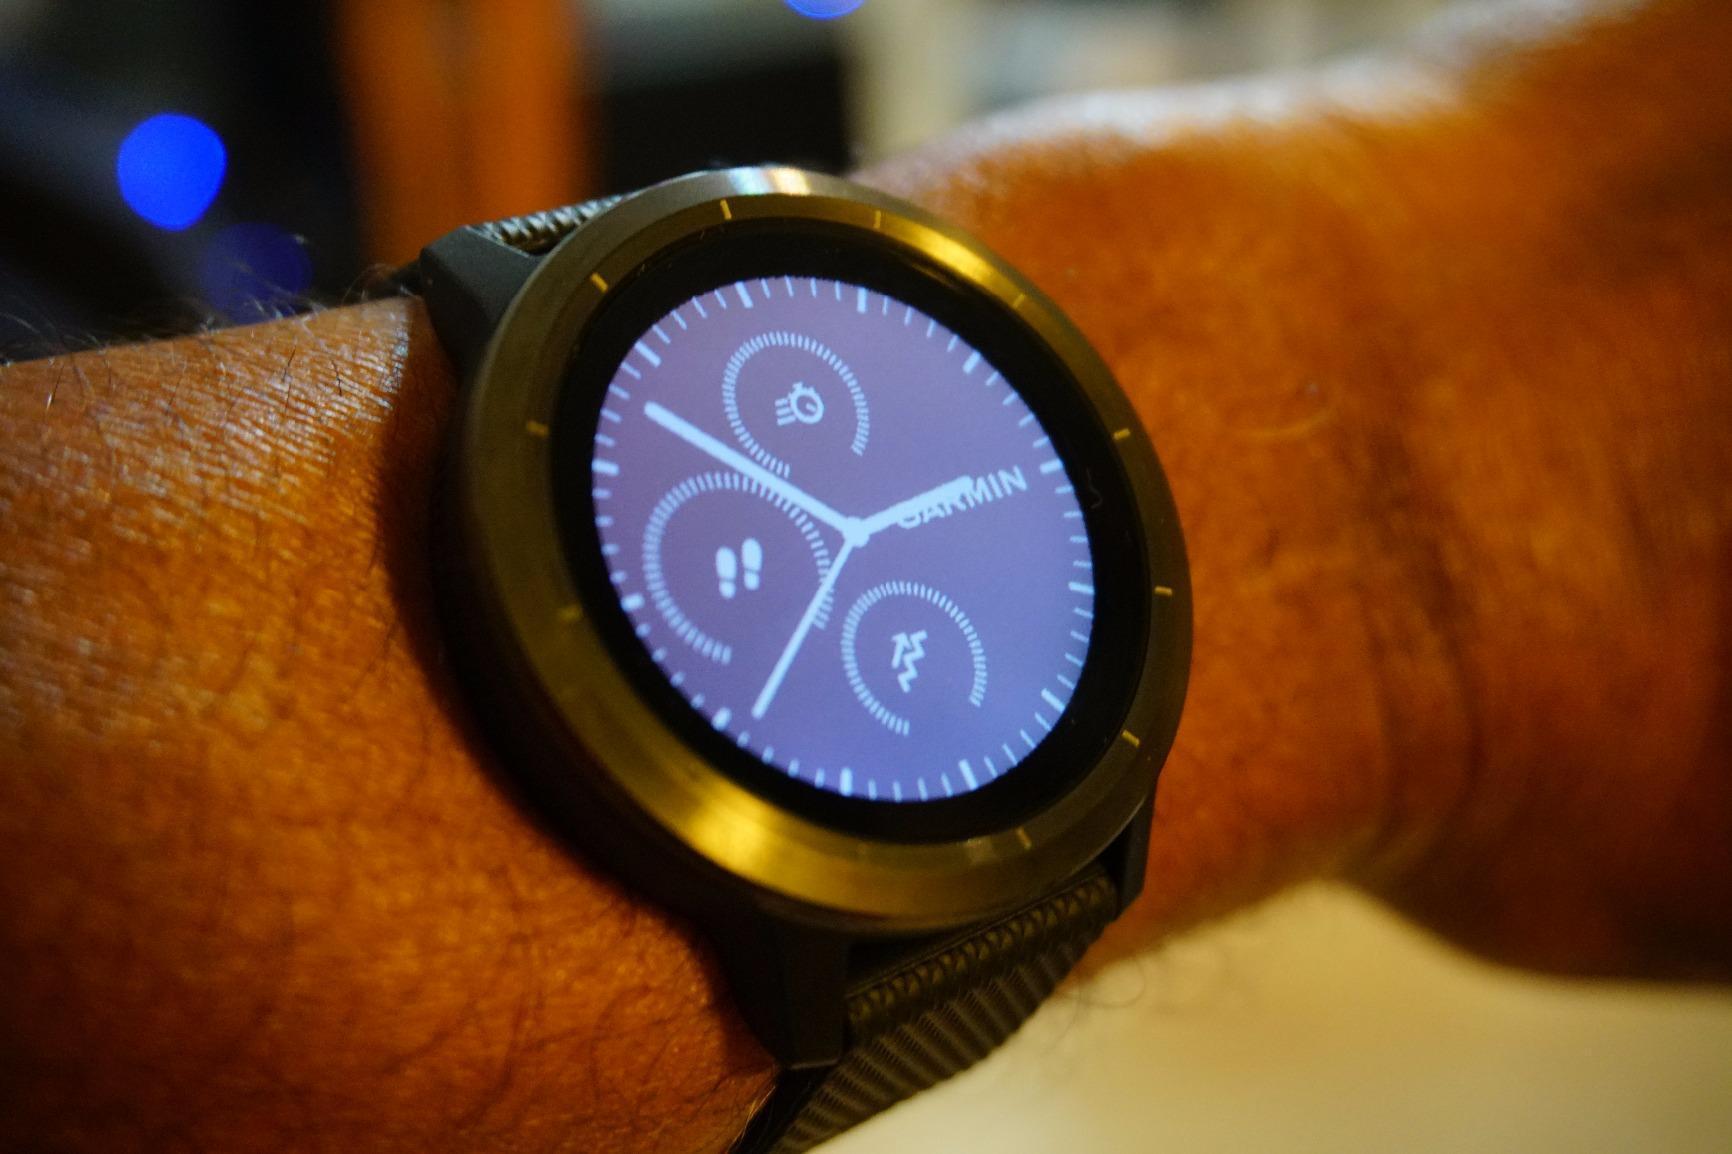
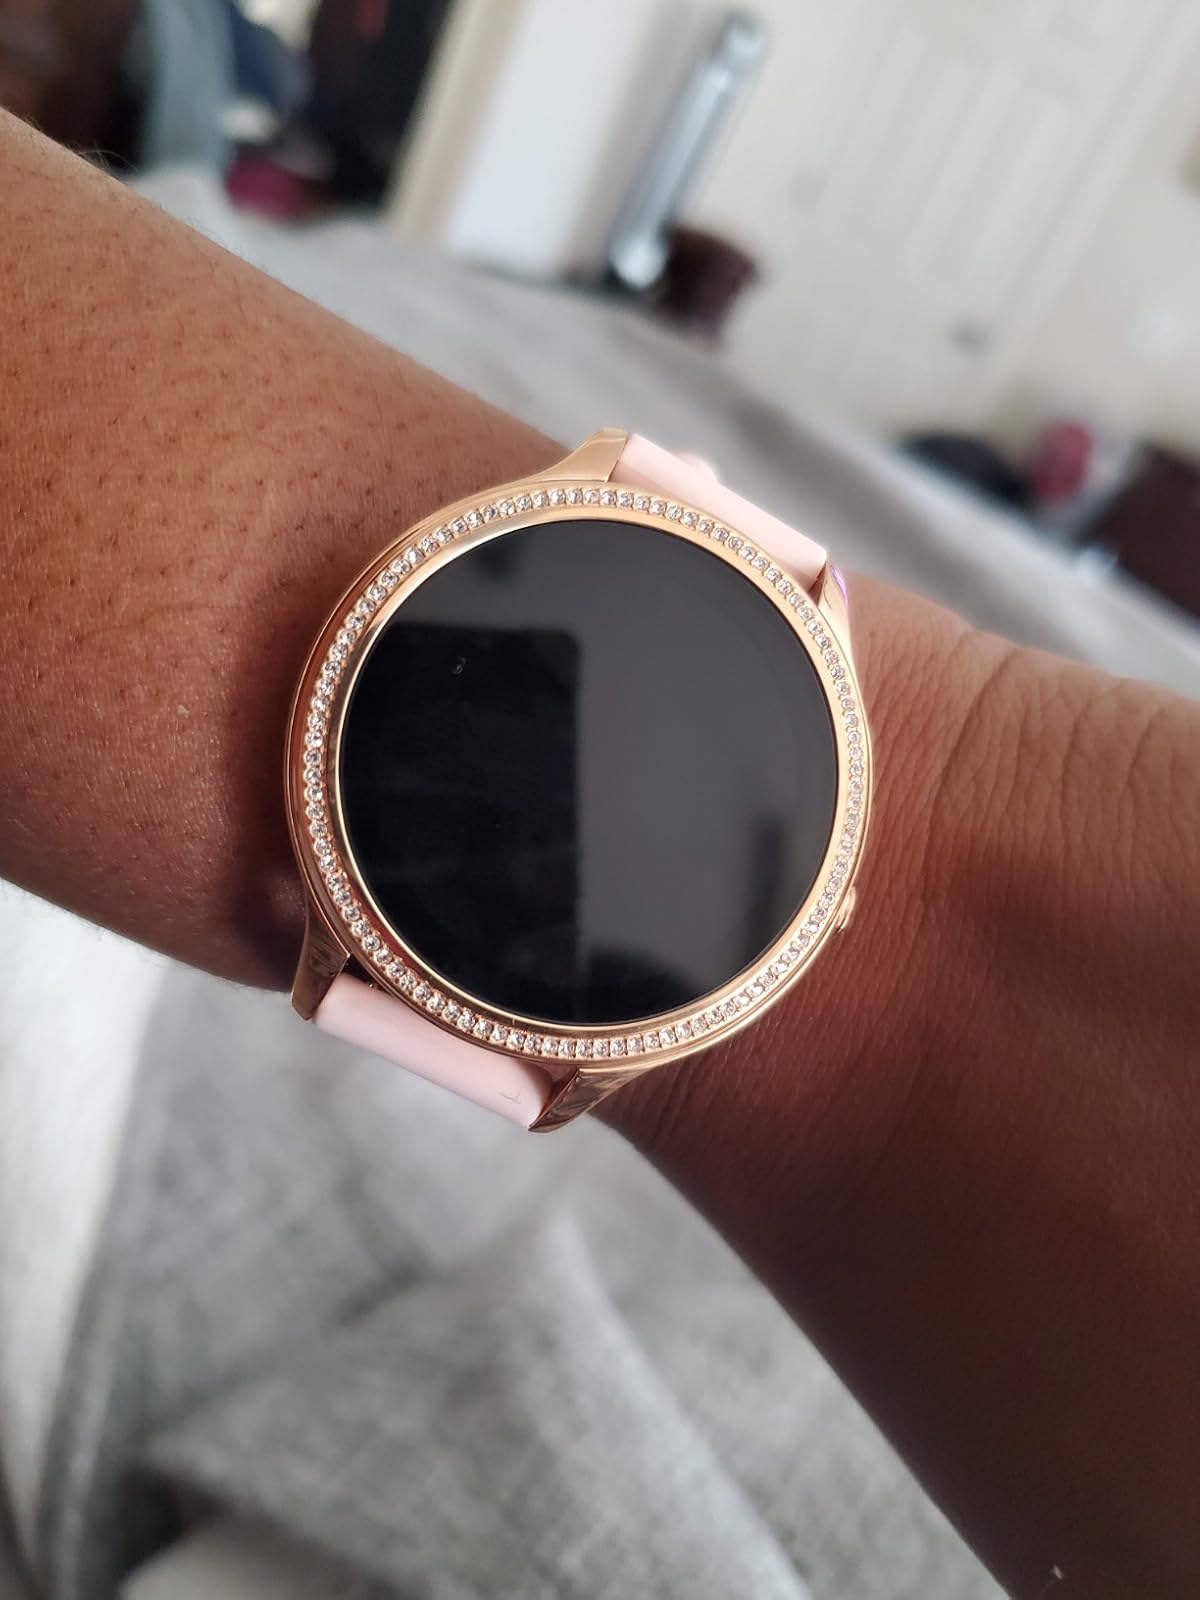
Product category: smartwatch
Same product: no